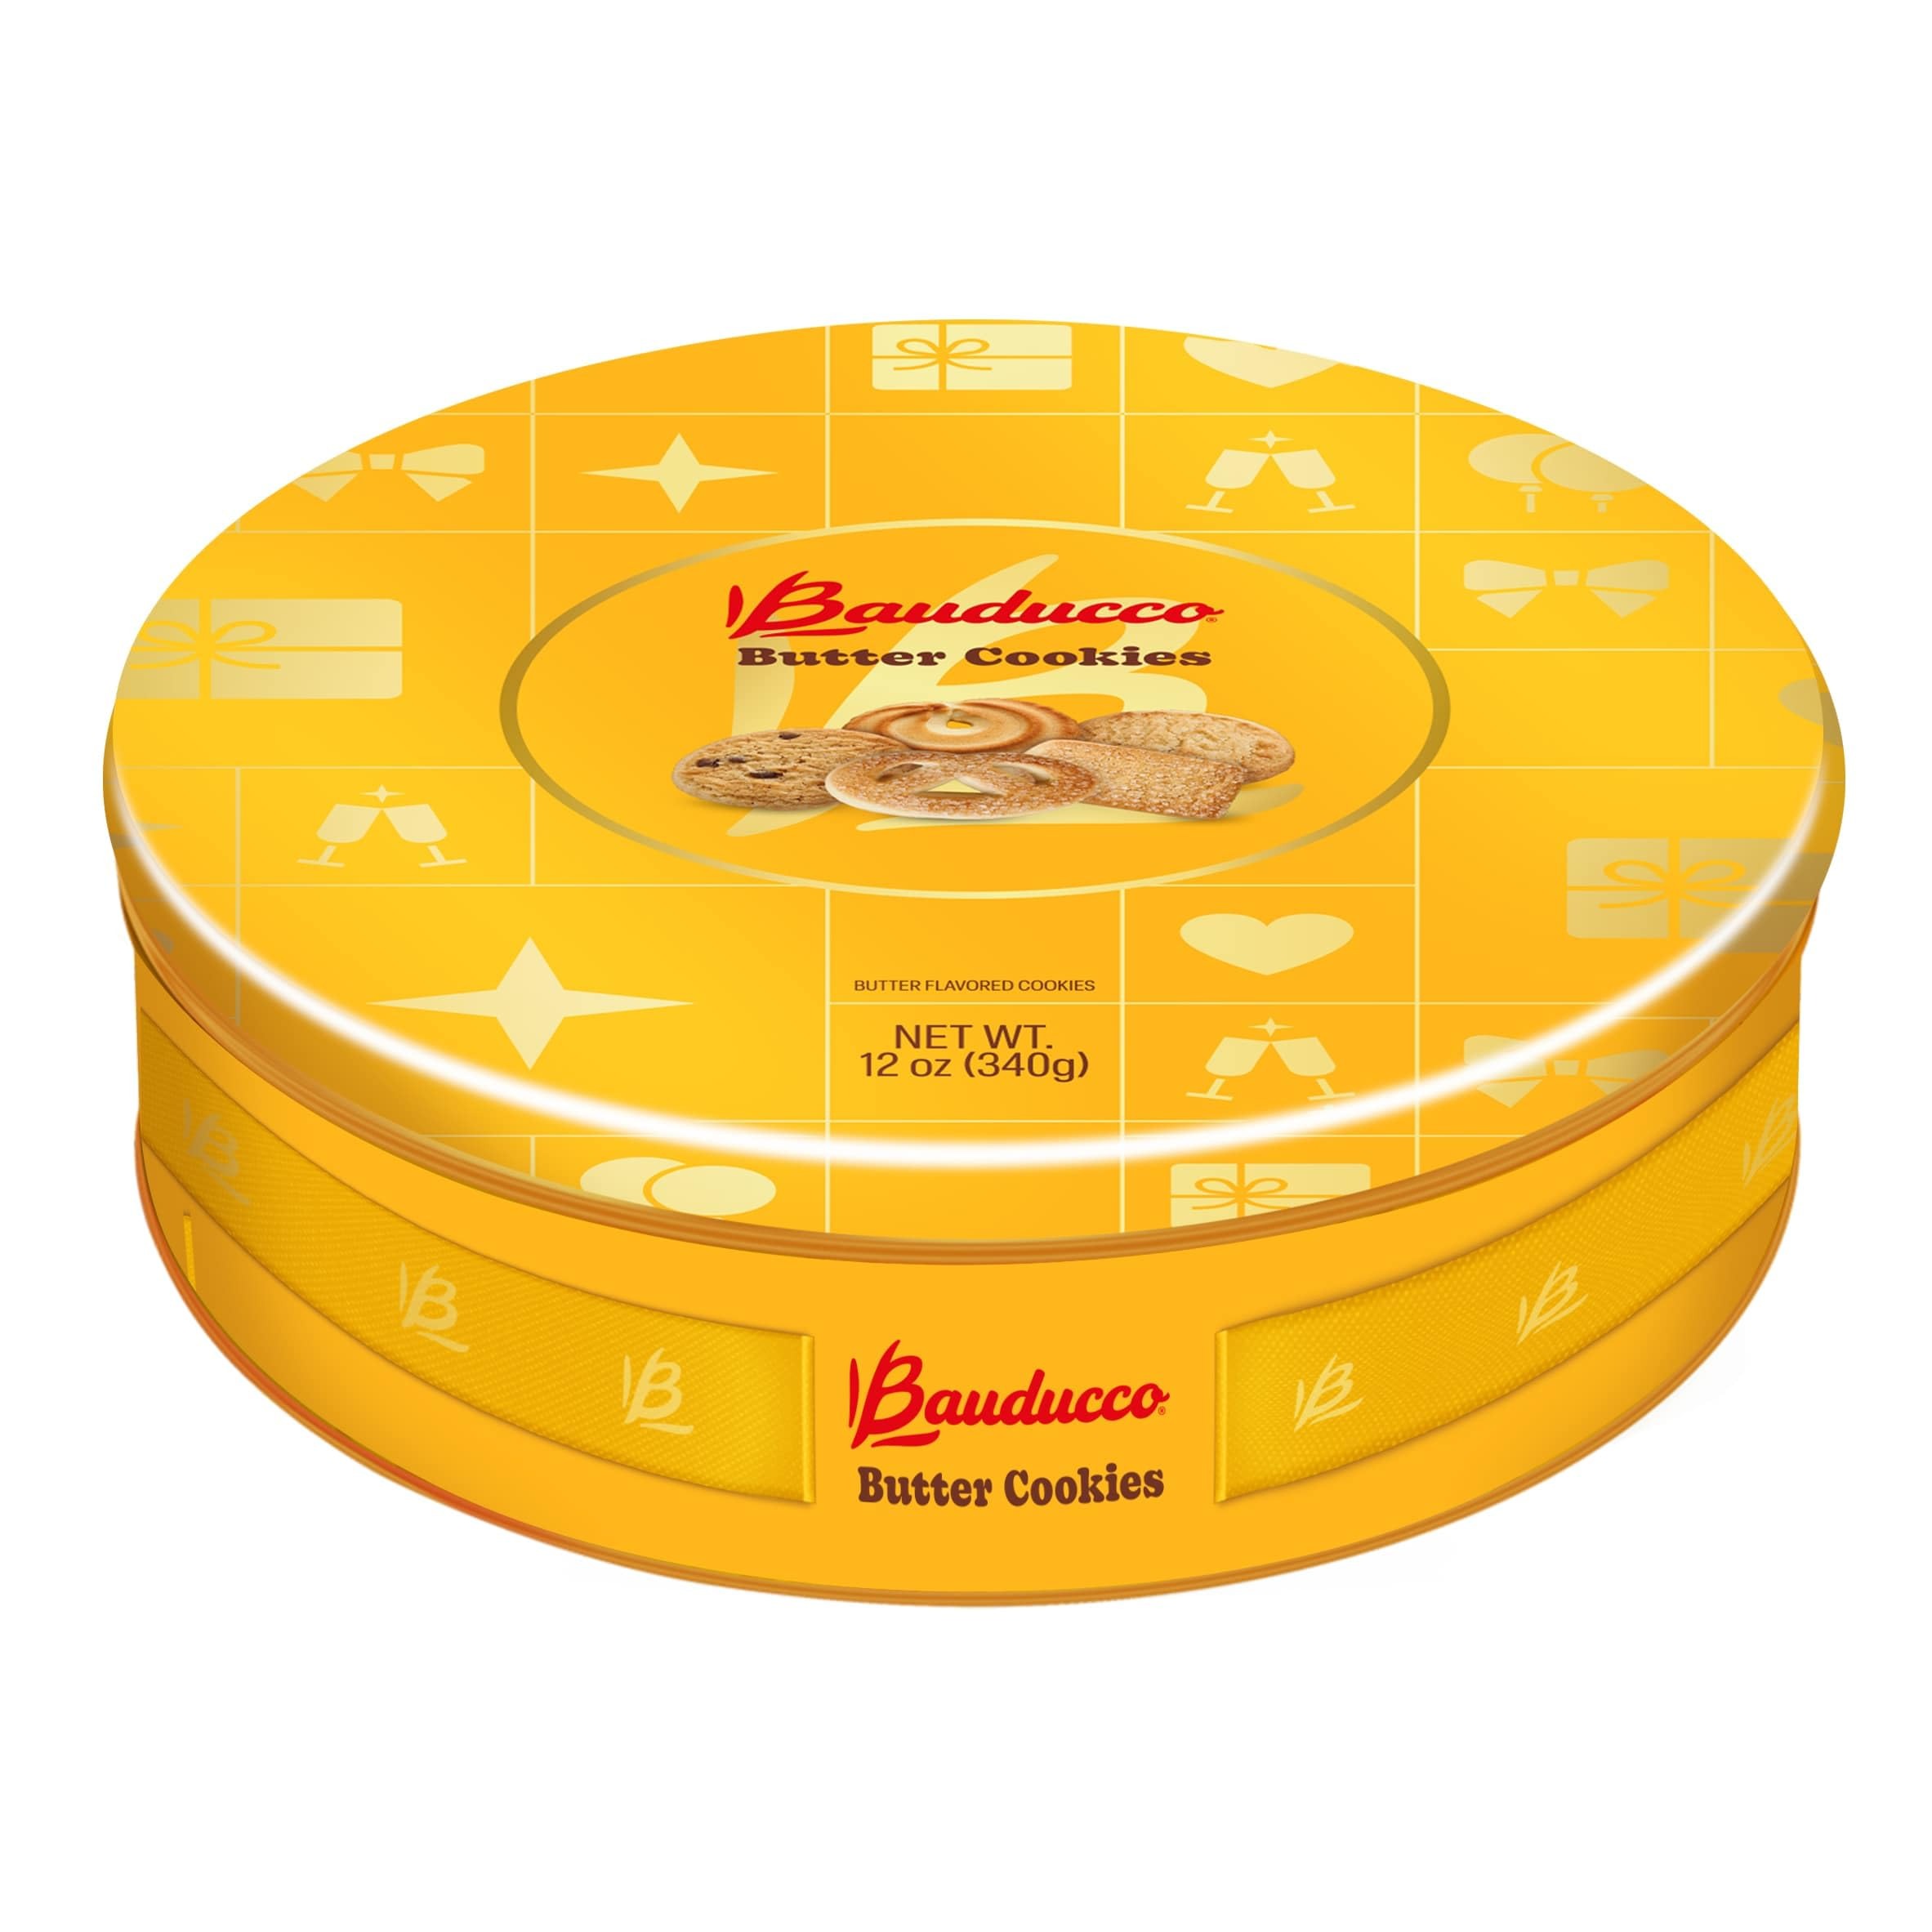
Item Name: Bauducco Assorted Butter Cookies Tin, 12 oz (Pack of 1) – Traditional Danish Shortbread Style Cookies, Perfect Holiday Gift or Sweet Snack Treat - No Artificial Colors
Bullet Point 1: TRADITIONAL AND DELICIOUS: The perfect afternoon snack that pairs with all the happy moments.
Bullet Point 2: SOFT AND BUTTERY: The traditional recipe of flavory cookies that melt in your mouth and bring good memories.
Bullet Point 3: NO ARTIFICIAL COLORS: Bauducco’s pursuit for excellence is measured in exceptional products like wafers which are not made with artificial colors or flavors.
Bullet Point 4: PERFECT FOR EVERY OCCASION: There are delicious options for any moment. You and your family can enjoy it with coffee, tea, milk, juice, and much more!
Value: 12.0
Unit: Ounce

Price: 7.27